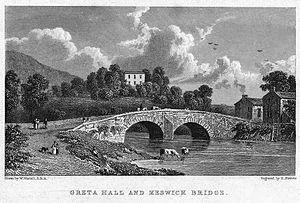
Les Voies d'Anubis est un roman fantastique et de science-fiction écrit par Tim Powers et édité en 1983 par Ace Books.